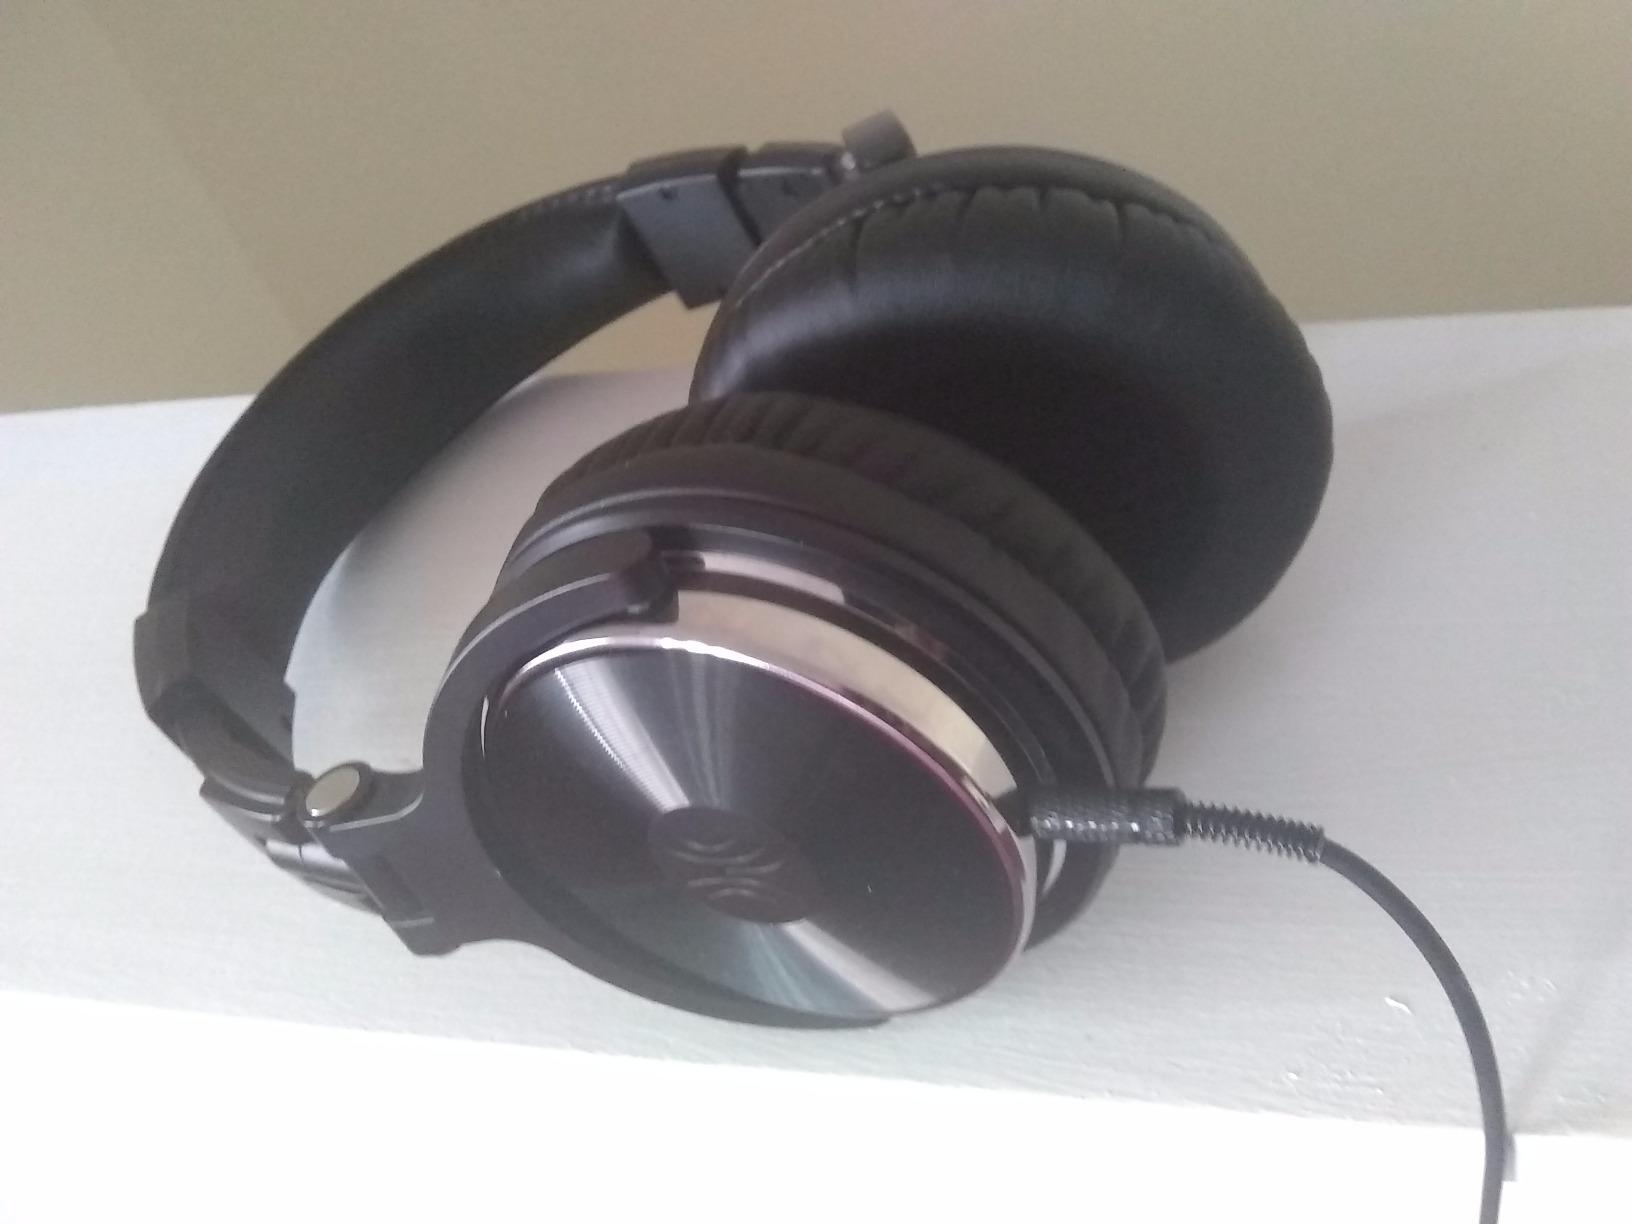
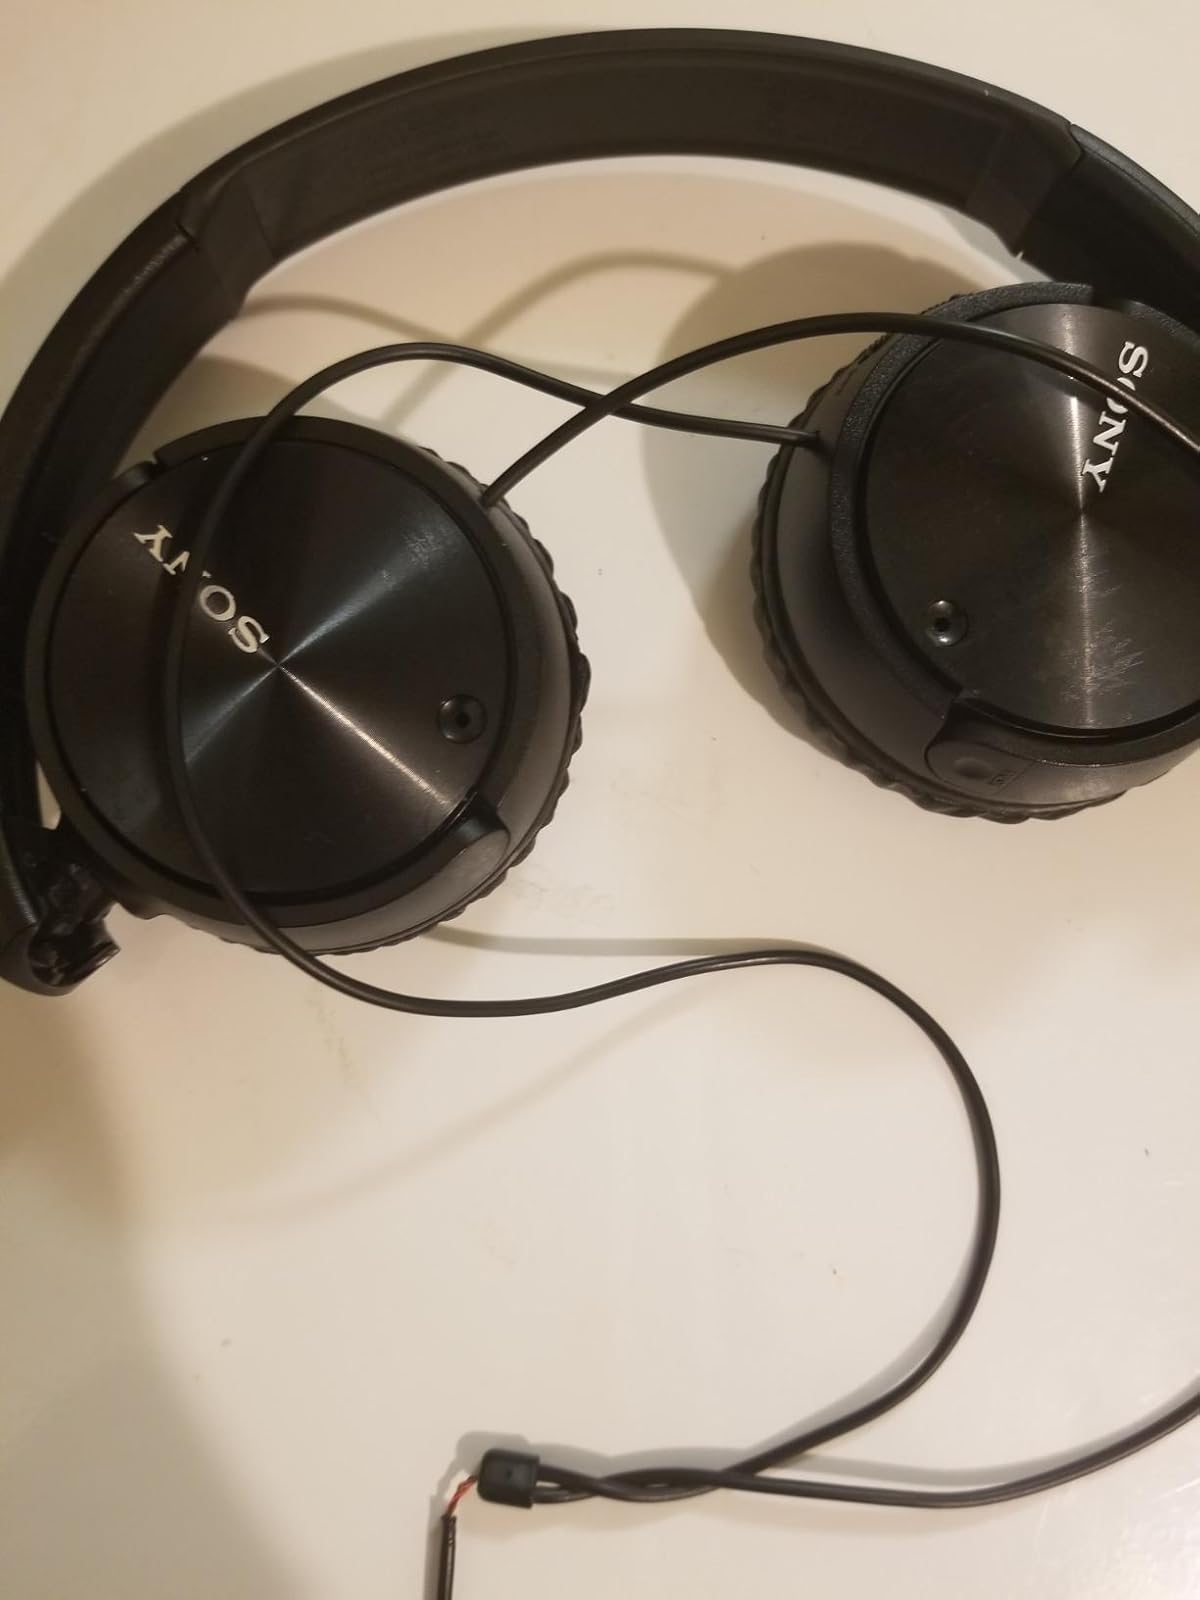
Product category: headphones
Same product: no